Women in Tuvalu

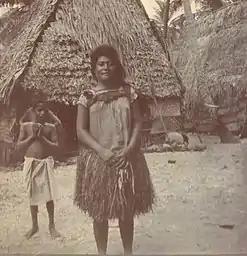
Tamala of Nukufetau atoll, Ellice Islands (circa 1900–1910)

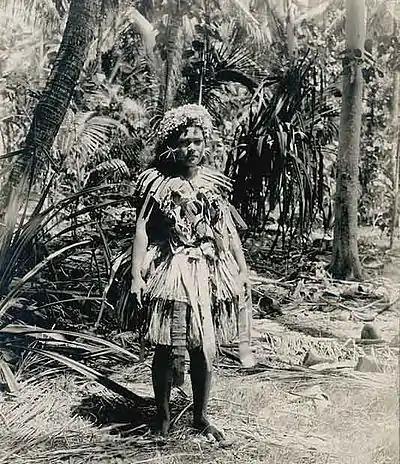
Woman on Funafuti,Photograph by Harry Clifford Fassett (1900)

Tuvaluan women have access to health services provided by the Department of Health. There is one hospital, the Princess Margaret Hospital, in Funafuti that provides referral and general health services to support the health clinics on each of Tuvalu's outer islands. Because Tuvalu is a group of 9 islands, problems in obtaining emergency services can arise for women on the outer islands if complications occur during birth. Infant mortality in Tuvalu was 25 deaths per 1,000 live births in 2012, with an under-five mortality rate of 30 deaths per 1,000 live births. There has been a consistent decline in the under-five mortality rate since 1990.